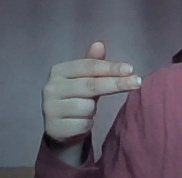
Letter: ghain